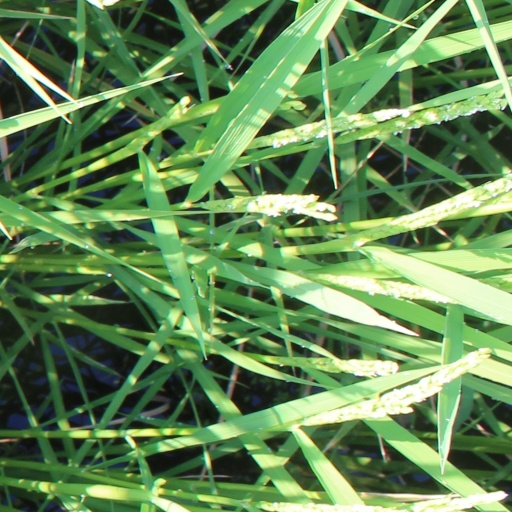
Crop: rice